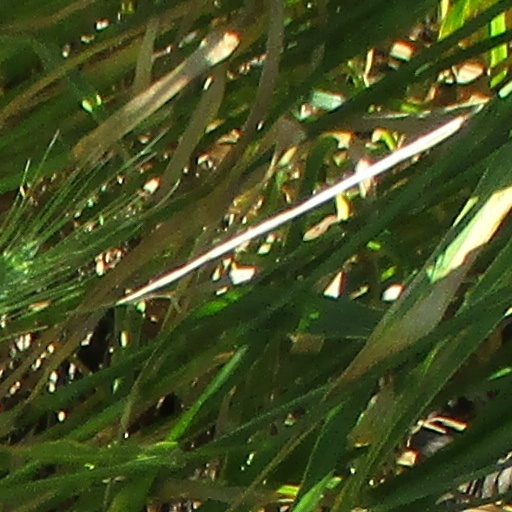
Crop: wheat